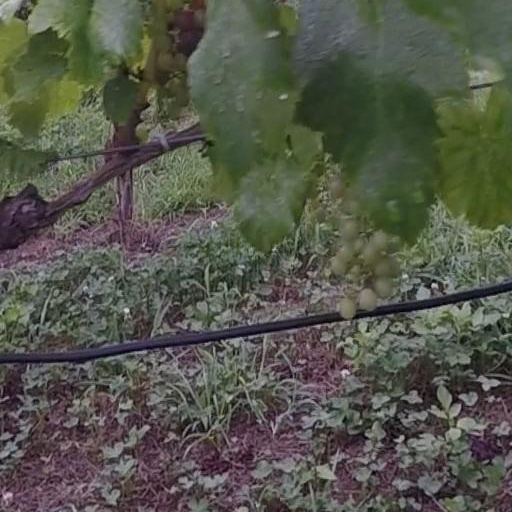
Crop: grape